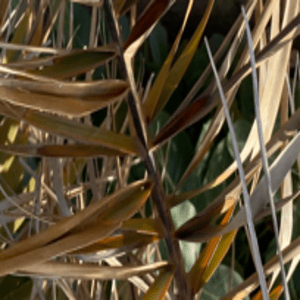
Label: Potassium Deficiency